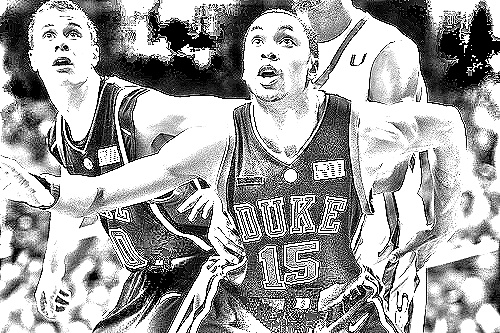
Portrait style: Sketch Portrait